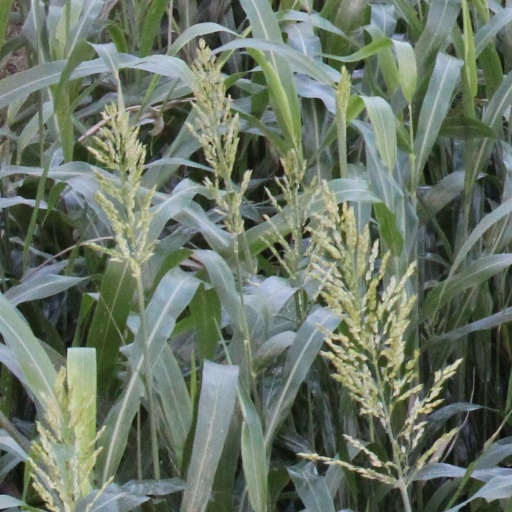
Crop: sorghum